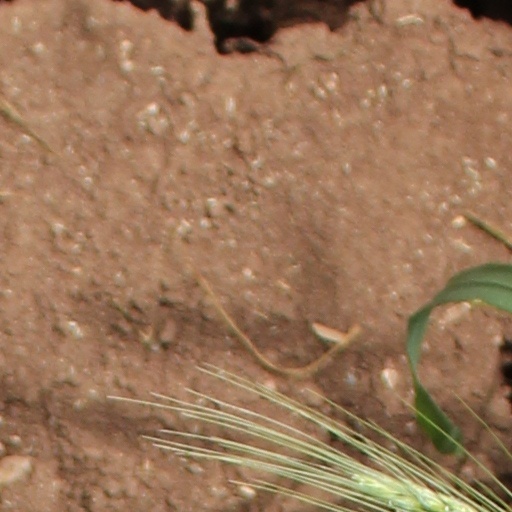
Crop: wheat